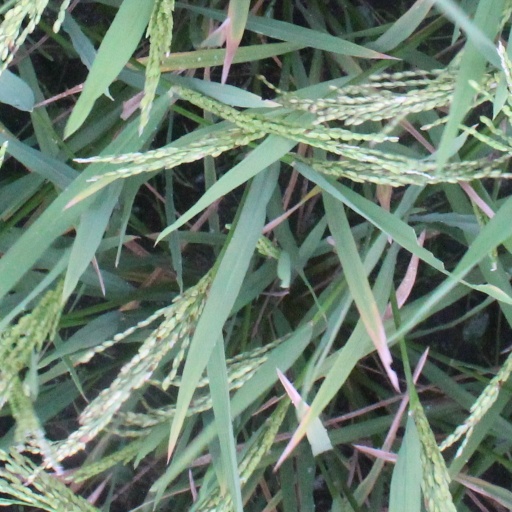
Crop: rice